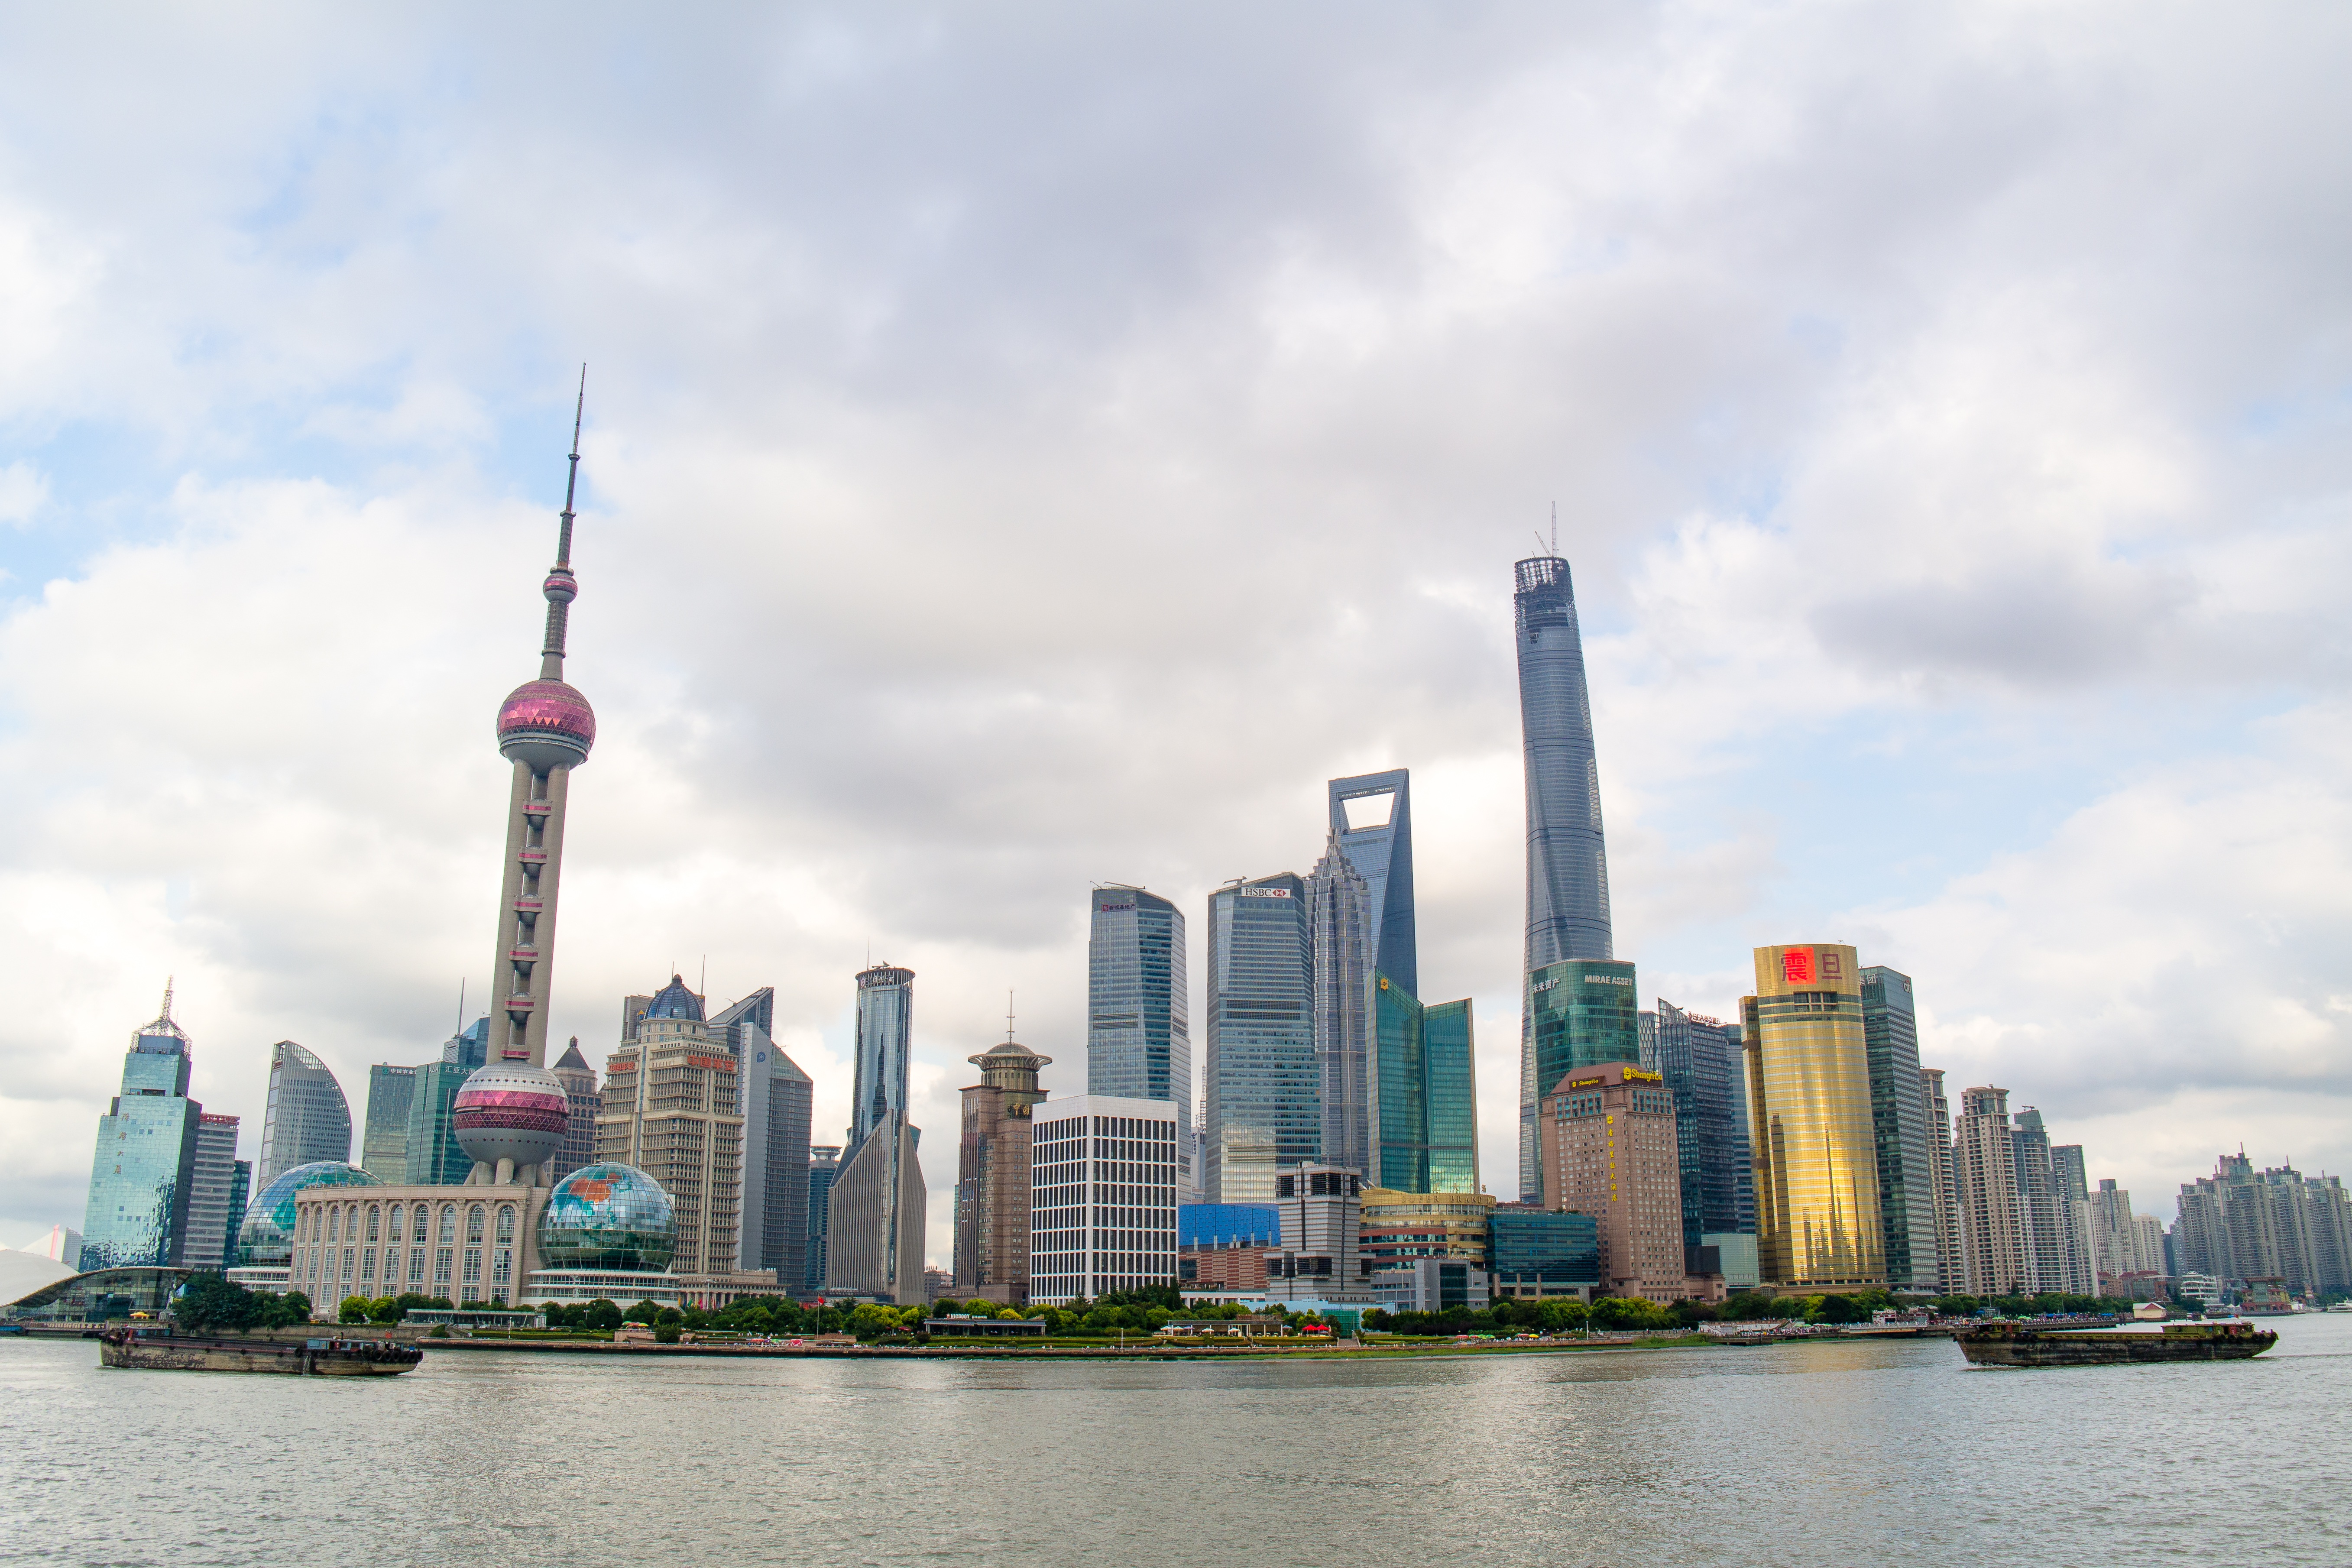
water, horizon, architecture, skyline, building, city, skyscraper, river, cityscape, panorama, downtown, vehicle, asia, landmark, harbor, modern, tower block, skyscrapers, shanghai, china, big city, urban area, geographical feature, human settlement, atmosphere of earth